Ukrainian Navy

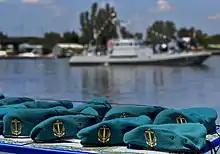
Ukrainian marines' berets

On 27 January 2017, the Ukrainian diving support vessel "Pochaiv" was hit by sniper fire from the Tavrida drilling platform, operated by Chernomorneftegaz, seized by Russian forces in 2014.